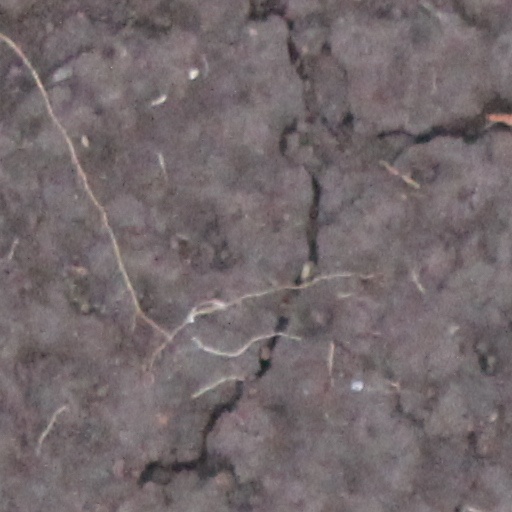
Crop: wheat